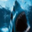
Label: shark